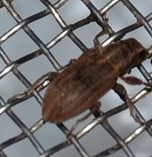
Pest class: pea_leaf_weevil